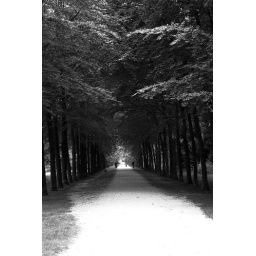
Forrest road in black and white